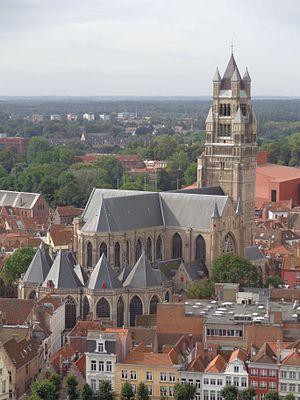
Liste des églises en Belgique avec une hauteur de 75 mètres et plus. Cette liste est peut-être incomplète et incorrecte et doit être complétée ou corrigée si nécessaire.
La cathédrale Saint-Sauveur, est un édifice religieux catholique sis à Bruges, en Belgique. Bâtie au Xᵉ siècle elle est la plus ancienne église de Bruges. D'abord église paroissiale, elle devint le siège de l'évêché de Bruges au début du XIXᵉ siècle, après la destruction de la cathédrale Saint-Donatien lors de l'occupation française en 1799. Elle est dédiée au saint Sauveur.
Bruges est une ville de Belgique située en Région flamande, chef-lieu et plus grande ville de la province de Flandre-Occidentale.